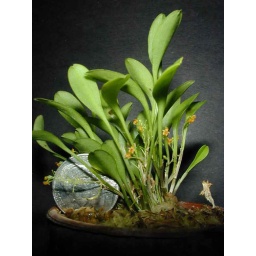
That's a nickel in the pot to give an idea of how small this plant is.